The Evidence (TV series)

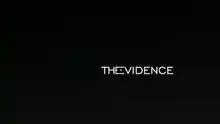

The Evidence is an American police procedural drama that aired on ABC from March 22 to July 1, 2006. The series starred Orlando Jones, Rob Estes, Anita Briem and Martin Landau.